Jan Dubravius

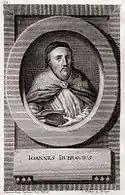
Jan Dubravius

Jo(h)annes Dubravius (c. 1486 in Plzeň – 9 September 1553 in Kroměříž) was a Czech churchman, humanist and writer. He became the bishop of Olomouc. His name is given also as Jan Dubravius or Janus Dubravius, Jan Skála z Doubravky and Jan z Doubravky, and Dubravinius.